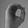
ASL letter: O